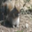
Label: squirrel